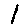
Label: 1